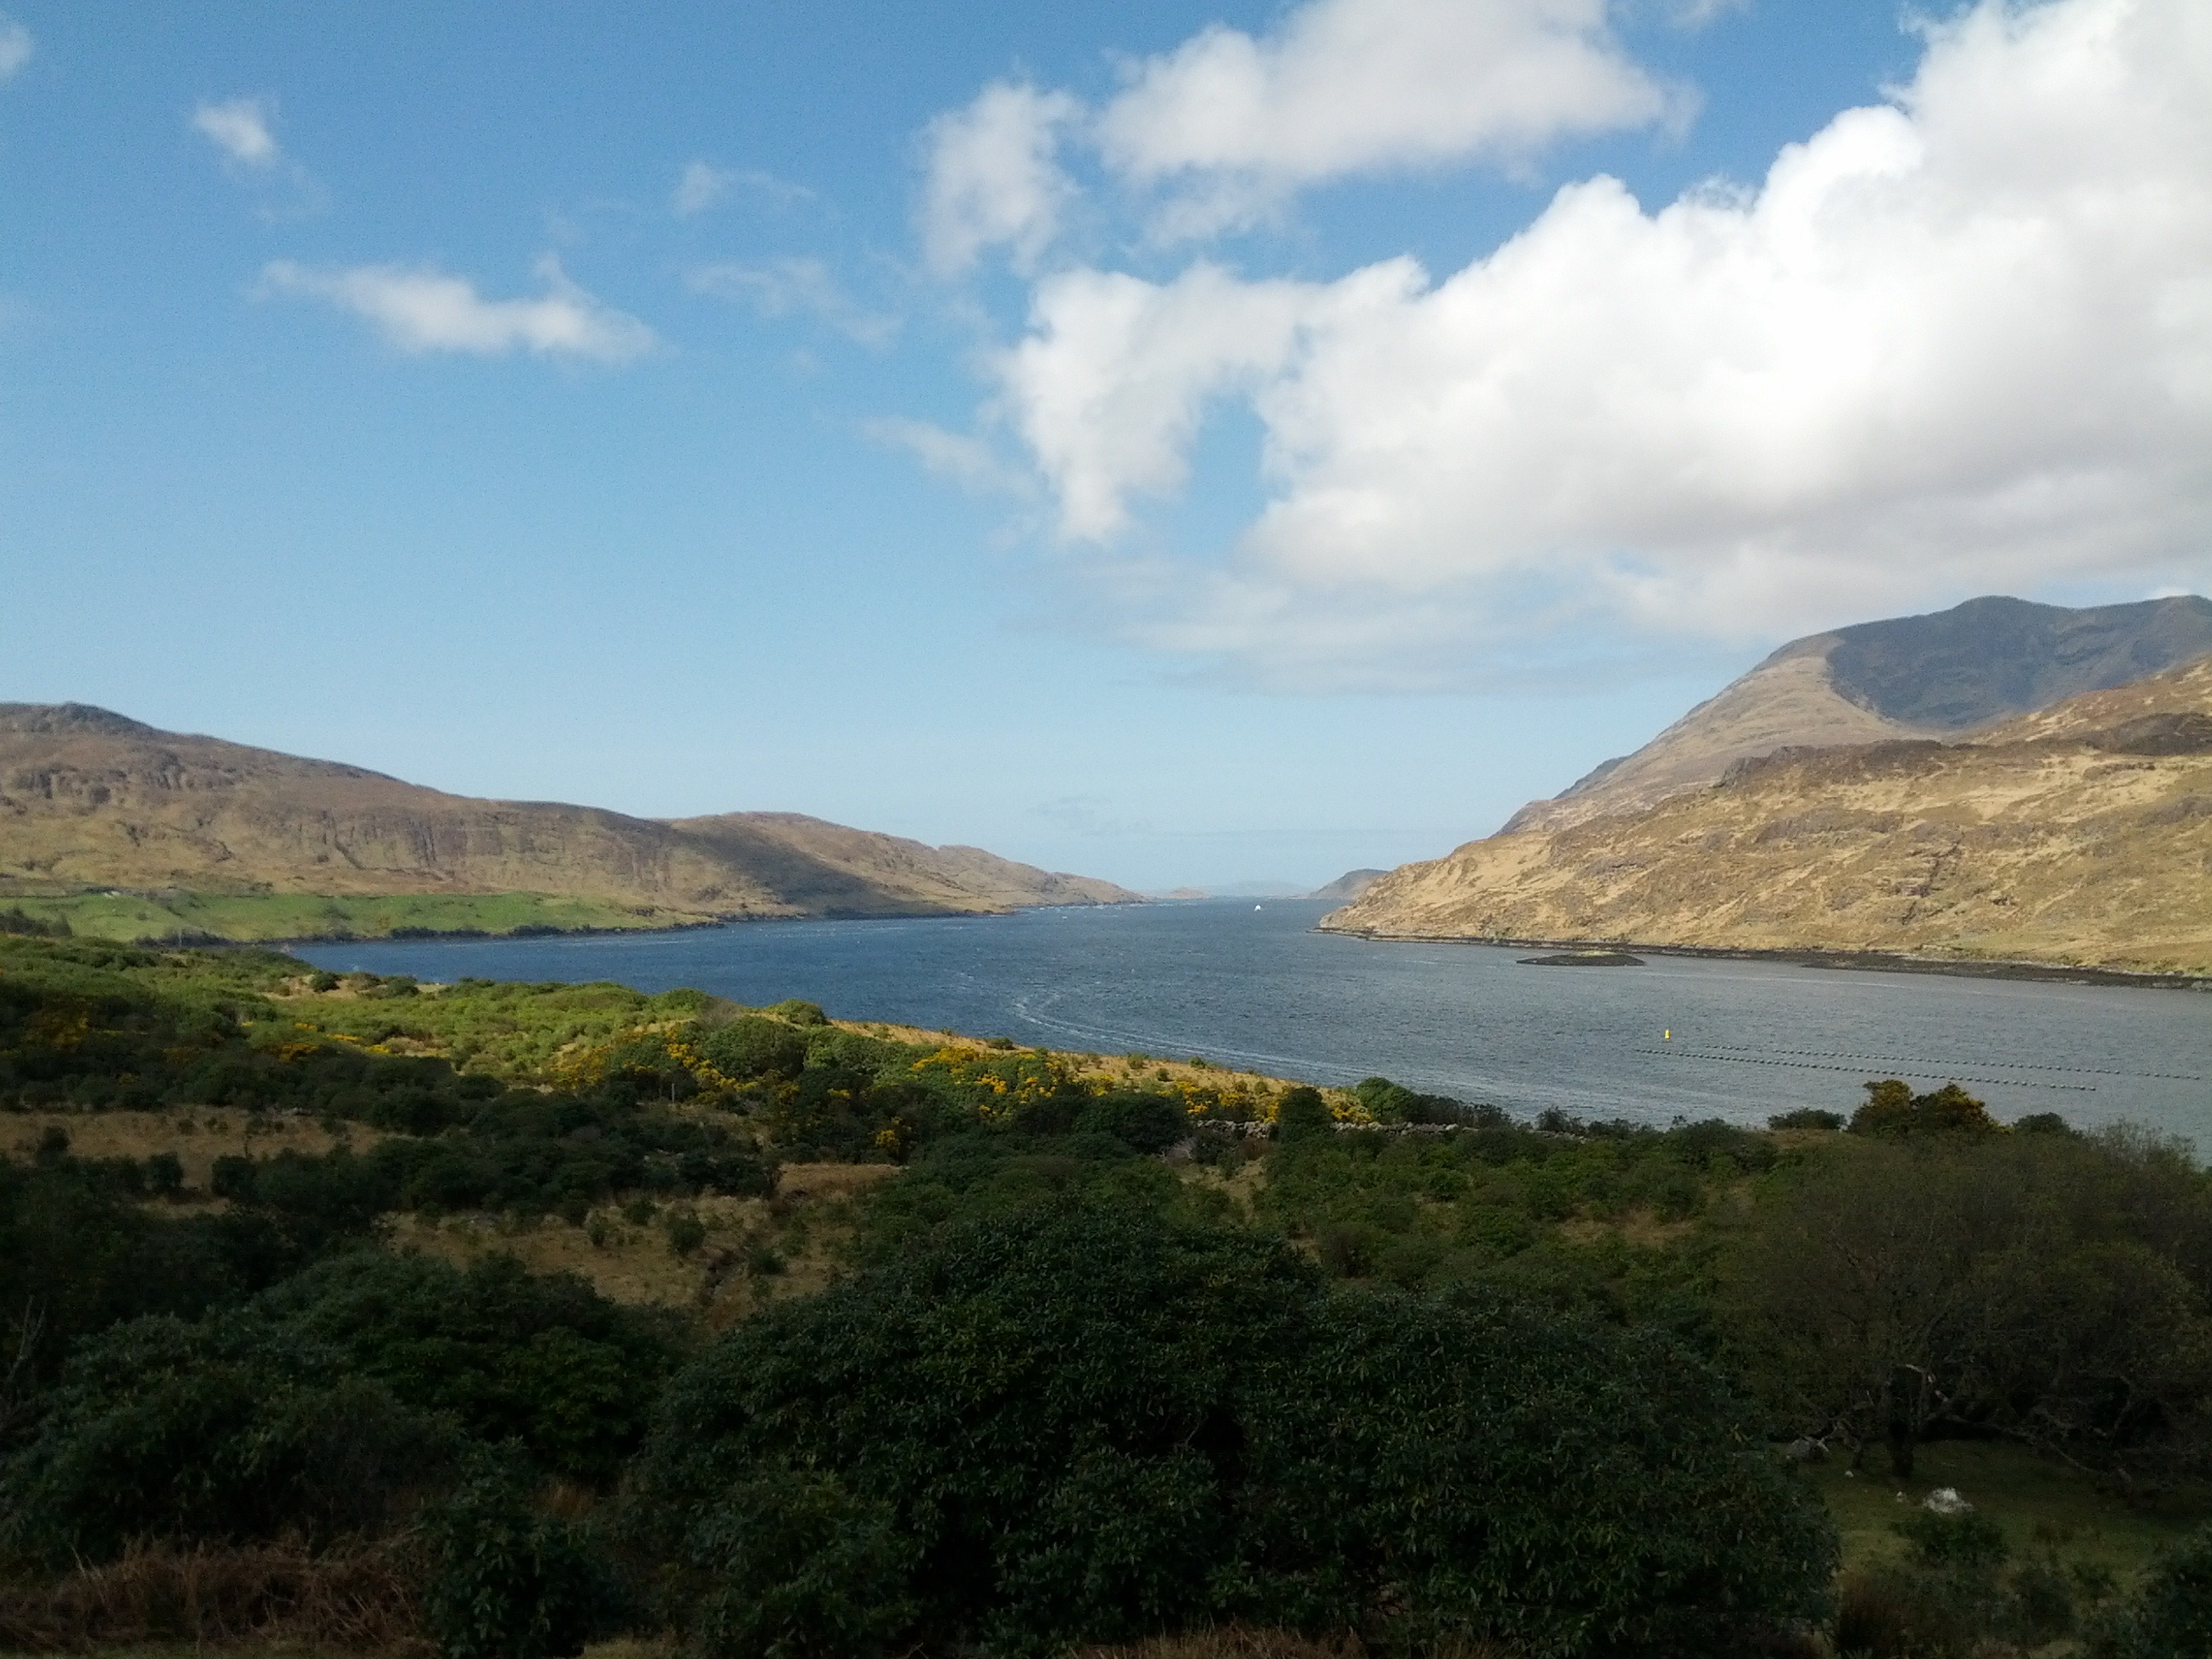
landscape, sea, coast, wilderness, mountain, cloud, hill, lake, bay, fjord, reservoir, highland, body of water, plateau, fell, loch, landform, geographical feature, mountainous landforms, connemara